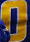
Number: 0